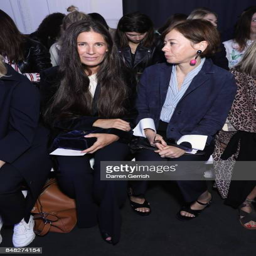
person and actor attend the show